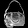
Label: Bag